Daniel Šmejkal

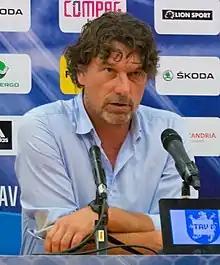
Šmejkal in 2018

Daniel Šmejkal (born 28 August 1970) is a Czech football manager who is the current manager of Czech Republic U-17 women. A former player, his playing position was midfielder. Šmejkal played for the Czech Republic national team, for whom he played a total of 10 matches and scored 3 goals.